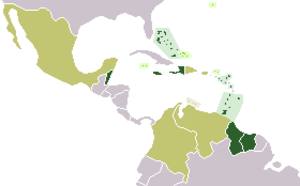
CARICOM
Medlemmerne af CARICOM er markeret med mørkegrønt; lysegrønne associerede medlemmer, beige øer observatører og grå ikke medlemmer.
CARICOM, fork. for Caribbean Community and Common Market, er en international mellemstatslig organisation, der blev grundlagt med ikræfttrædelsen af Chaguaramas-traktaten 1. august 1973. Organisationen blev grundlagt af 13 mindre lande i Caribien, der alle var tidligere britiske kolonier. Senere har yderligere to lande tilsluttet sig. Fem lande er associerede medlemmer og syv har observatørstatus. Organisationen har sekretariat i Georgetown i Guyana.